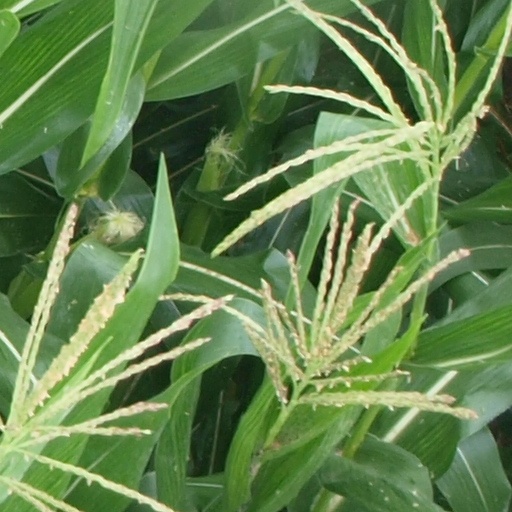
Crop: maize; corn